Zooper Dooper

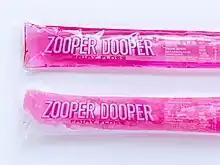
An unfrozen (top) and frozen (bottom) fairy floss flavoured Zooper Dooper

Zooper Doopers come in 8 different flavours, raspberry, fairy floss, cola, blackcurrant, orange, pineapple, lime and bubblegum. Once frozen, the top of the plastic tube can be cut, exposing the frozen product within which can then be eaten from the tube. A sugar-free line was also introduced in 2019, which comes in six different flavours - cola, raspberry, blackcurrant, blue lemonade, pineapple, and fairy floss.